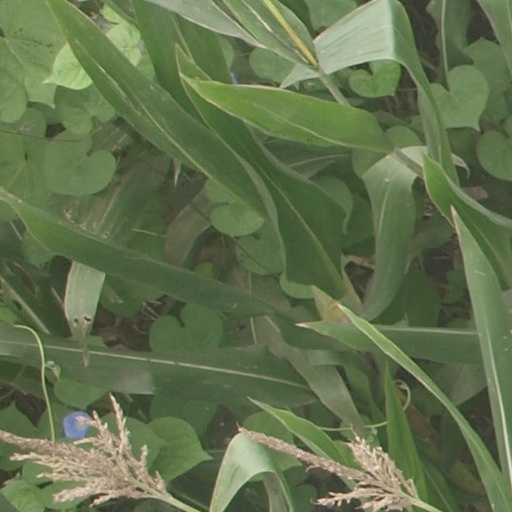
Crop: maize; corn